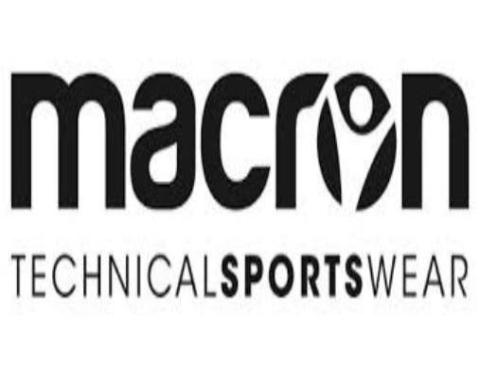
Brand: macron
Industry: Sports